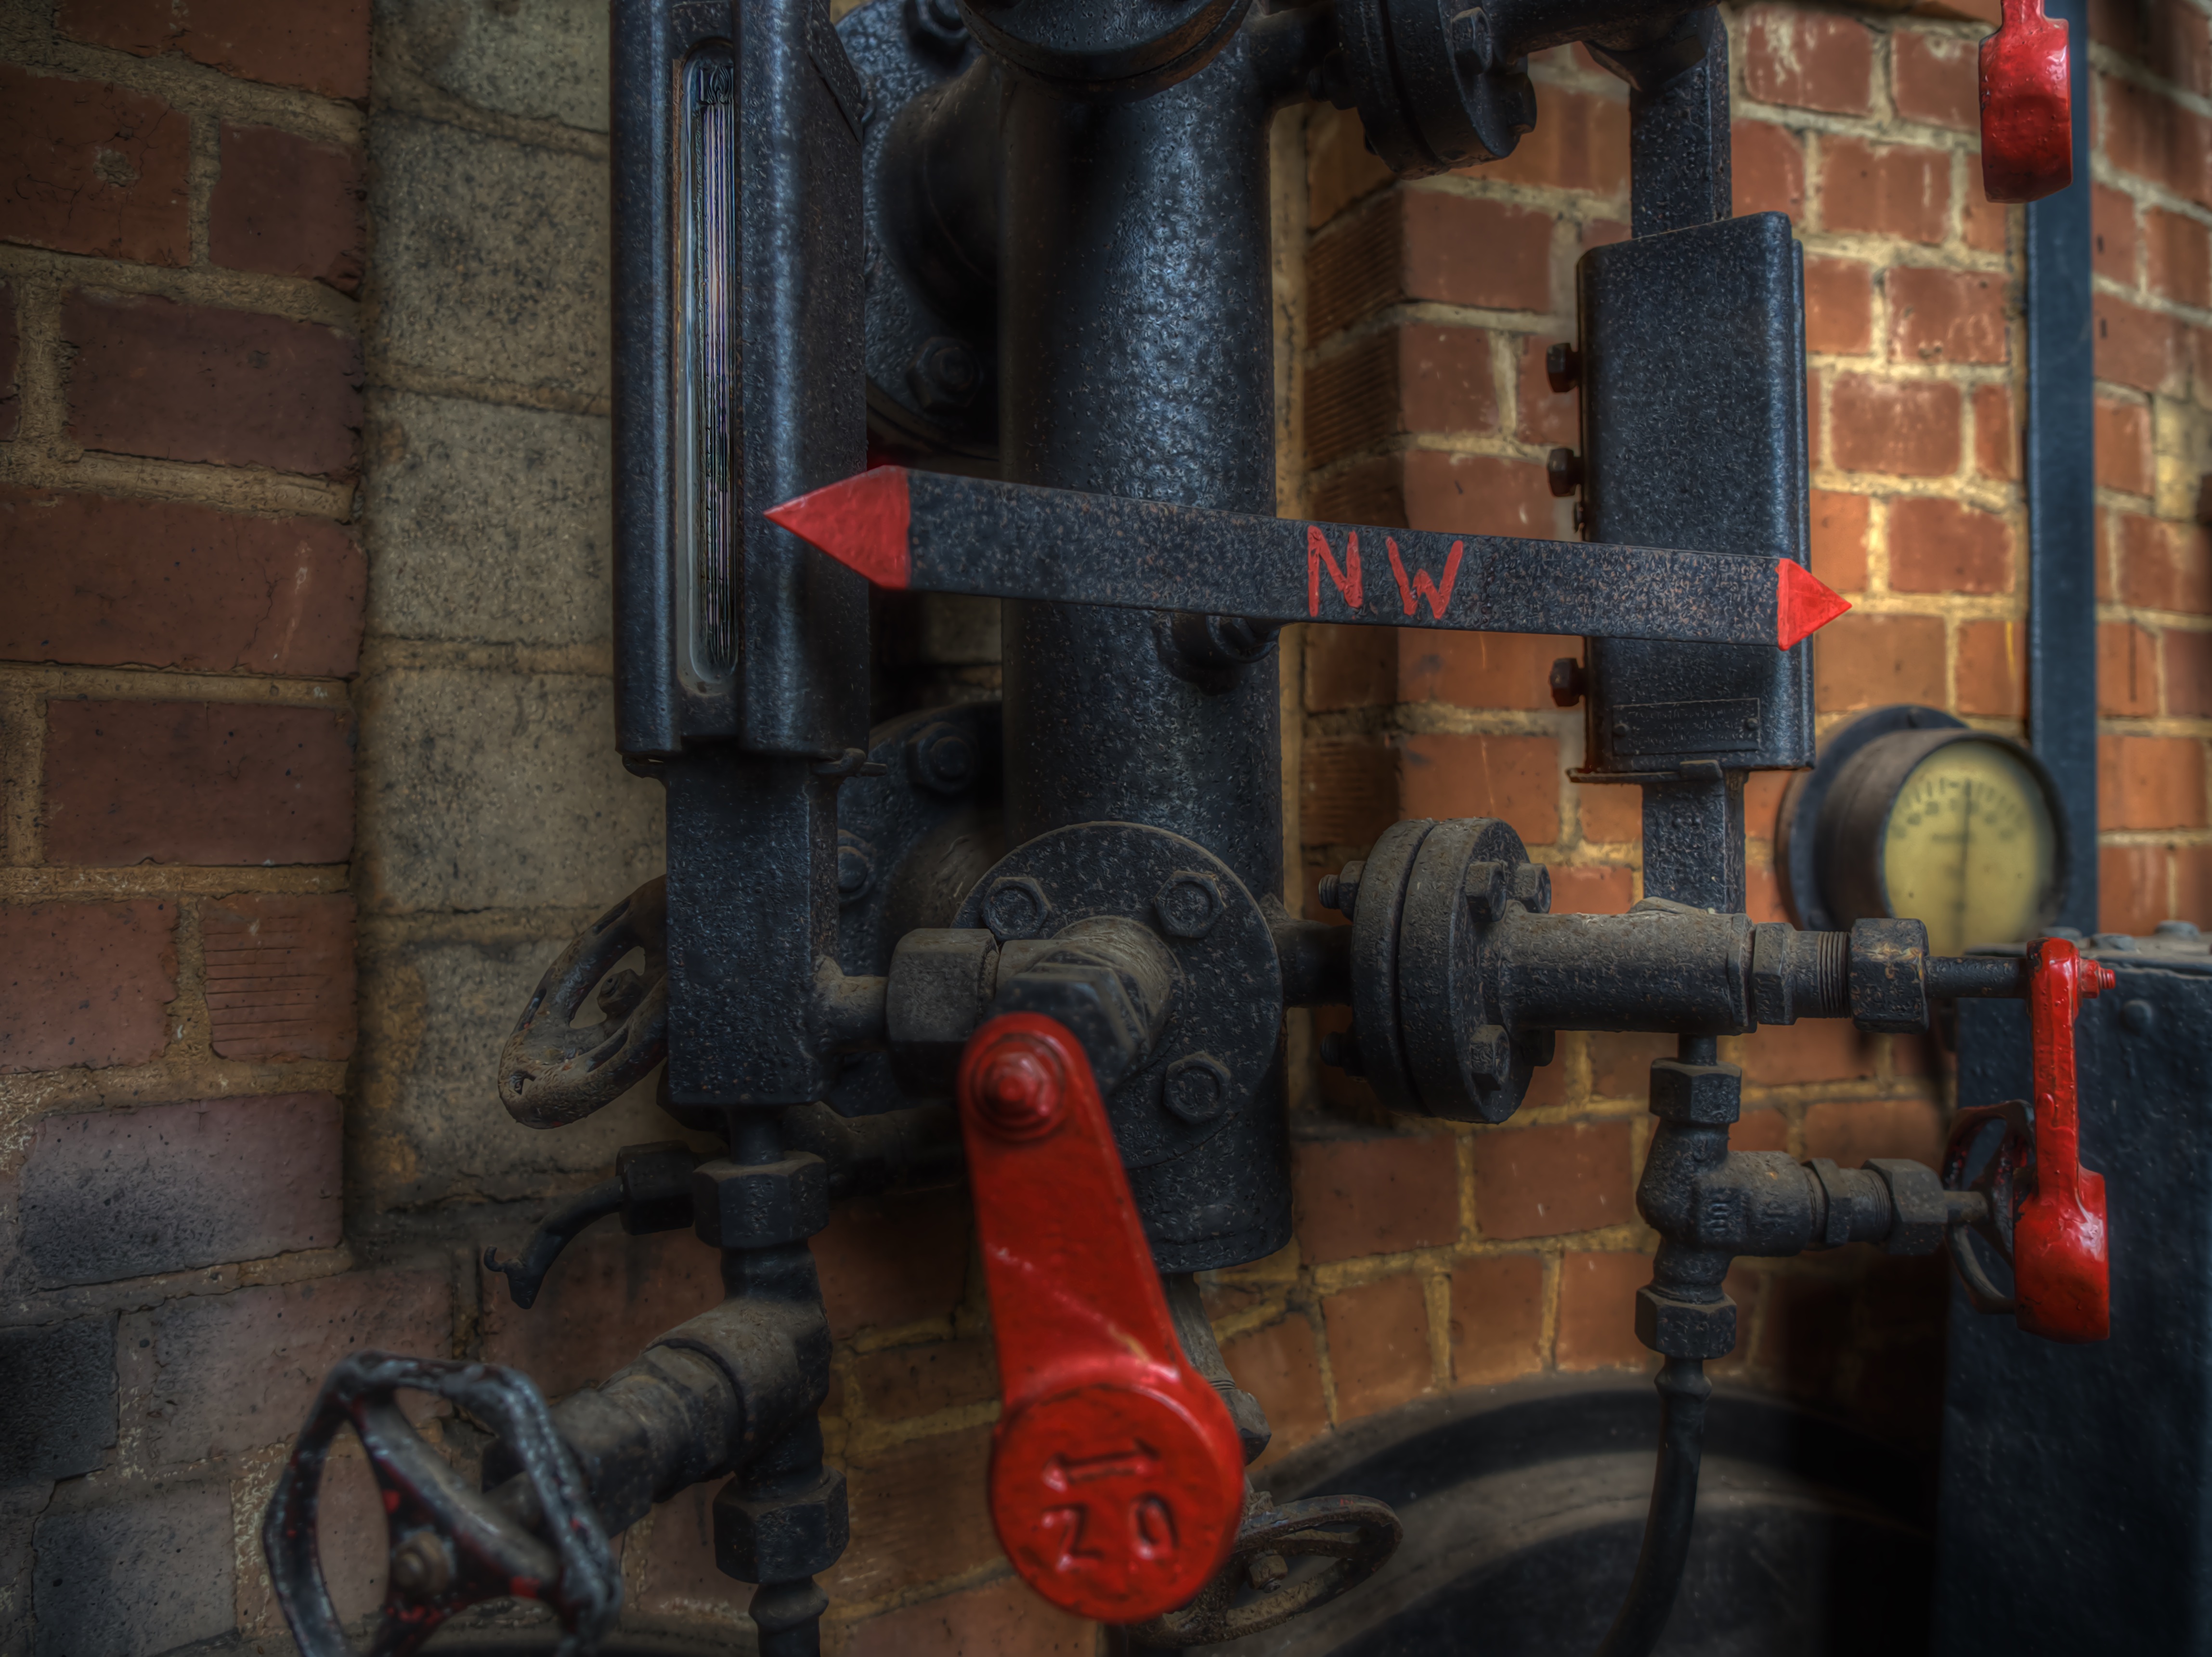
architecture, building, old, mystical, hall, broken, shadow, chimney, machine, factory, dirty, industry, decay, ruin, grey, destruction, forge, leave, brandenburg, screenshot, factory building, lapsed, old factory, man made object, old brickyard, louise briquette factory